Roy Rosenzweig Center for History and New Media

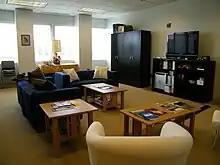
Community area of the center

In 2005, the center began to develop its own free and open-source software.